S. P. Pillai

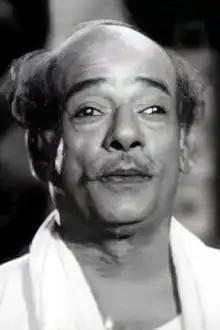

S. P. Pillai (28 November 1913 – 12 June 1985) was an Indian film and stage actor, best known for his comic roles in Malayalam films.